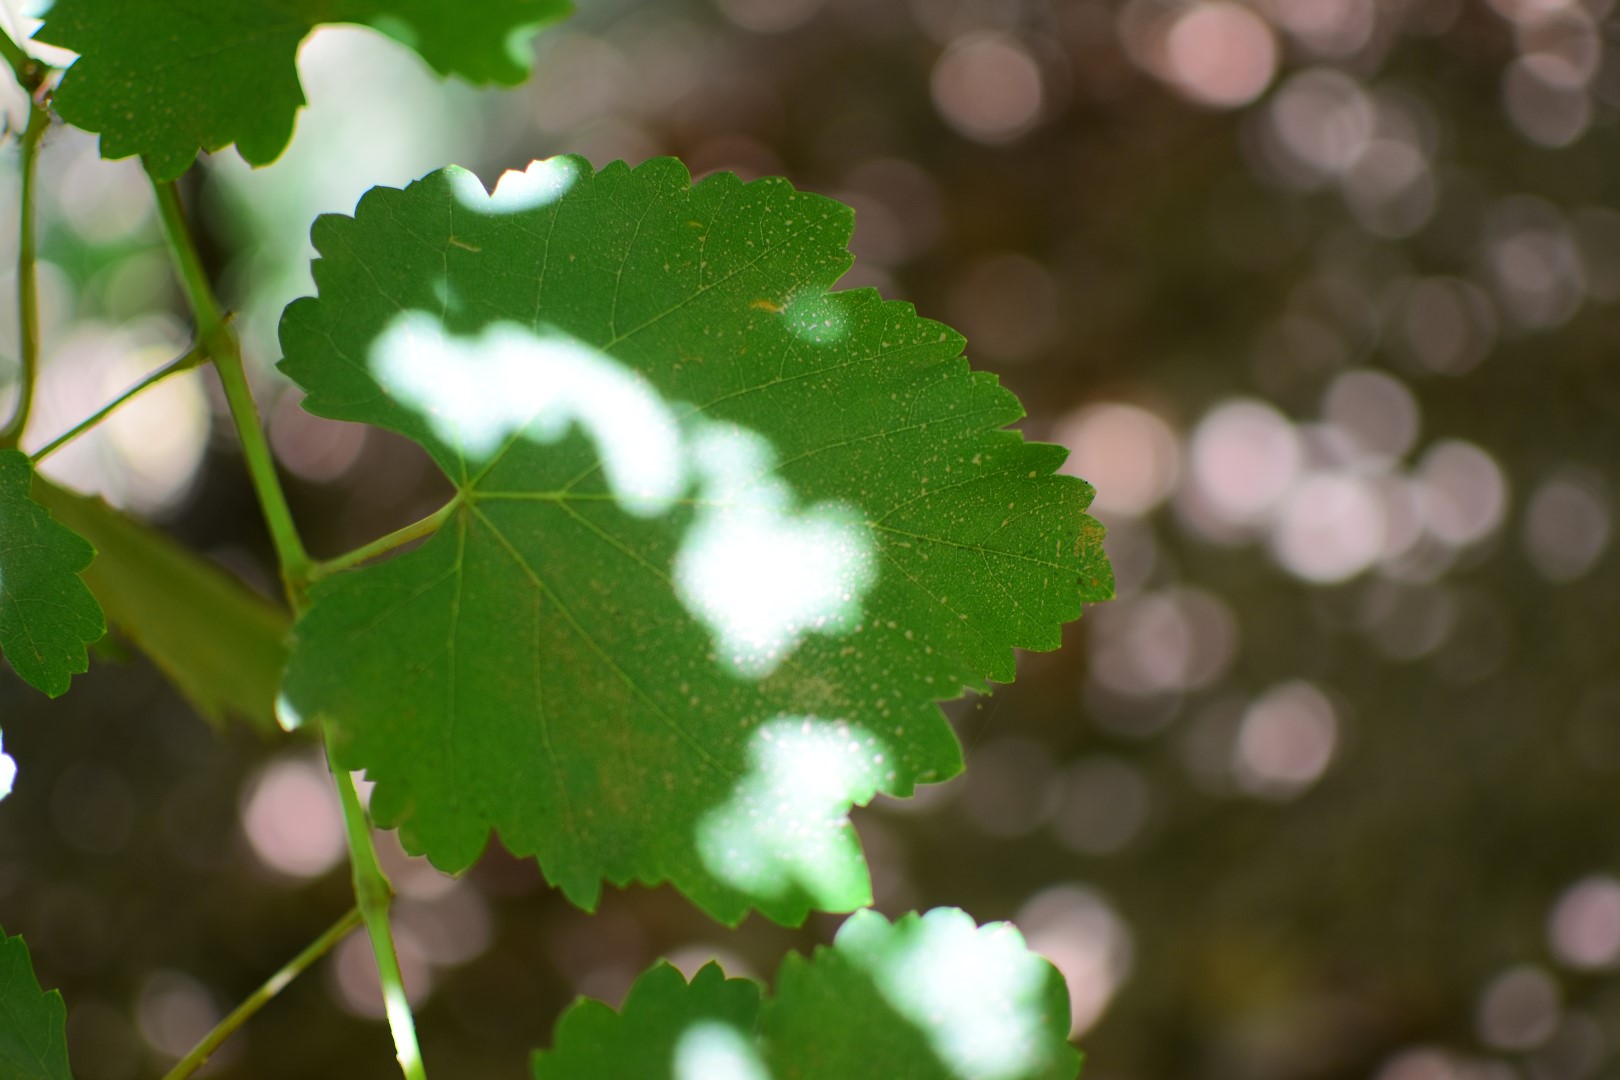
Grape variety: Frinsi